Khadim Ali Shah Bukhari Institute of Technology

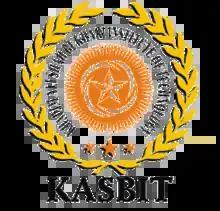

Khadim Ali Shah Bukhari Institute of Technology (KASB Institute of Technology, KASBIT) is a private degree-awarding institution in Karachi, Pakistan. It was established in September 1999, through registration with Securities and Exchange Commission of Pakistan, Government of Pakistan. It is the first private sector institute of higher education that was registered as a corporate body.